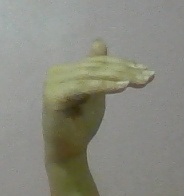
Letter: khaa